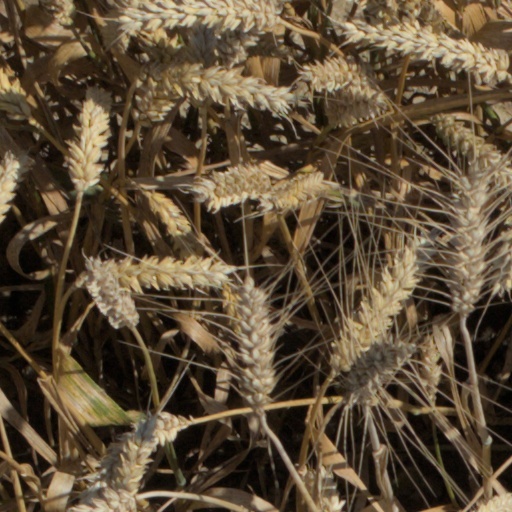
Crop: wheat